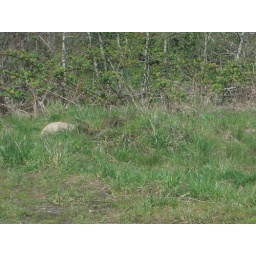
Looks just like the house described in the book &amp;quot;The Secret Lives of Fairies&amp;quot;